Pine nut

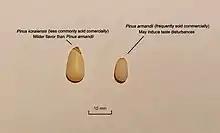
Korean pine and Armand pine pine nut physical characteristics and noticeable differences

When first extracted from the pine cone, they are covered with a hard shell (seed coat), thin in some species and thick in others. The nutrition is stored in the embryo (sporophyte) in the center. Although a nut in the culinary sense, in the botanical sense, pine nuts are seeds; being a gymnosperm, they lack a carpel (fruit) outside.